Myrniong

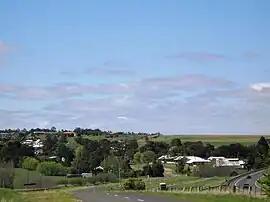
Myrniong seen from the west. The Western Freeway can be seen to the right.

Myrniong is a town in Victoria, Australia. The town is near the Western Freeway, north west of the state capital, Melbourne and west of Bacchus Marsh. Situated close by the Lerderderg River, at the , Myrniong had a population of 404. The town is in the eastern area of Shire of Moorabool local government area.